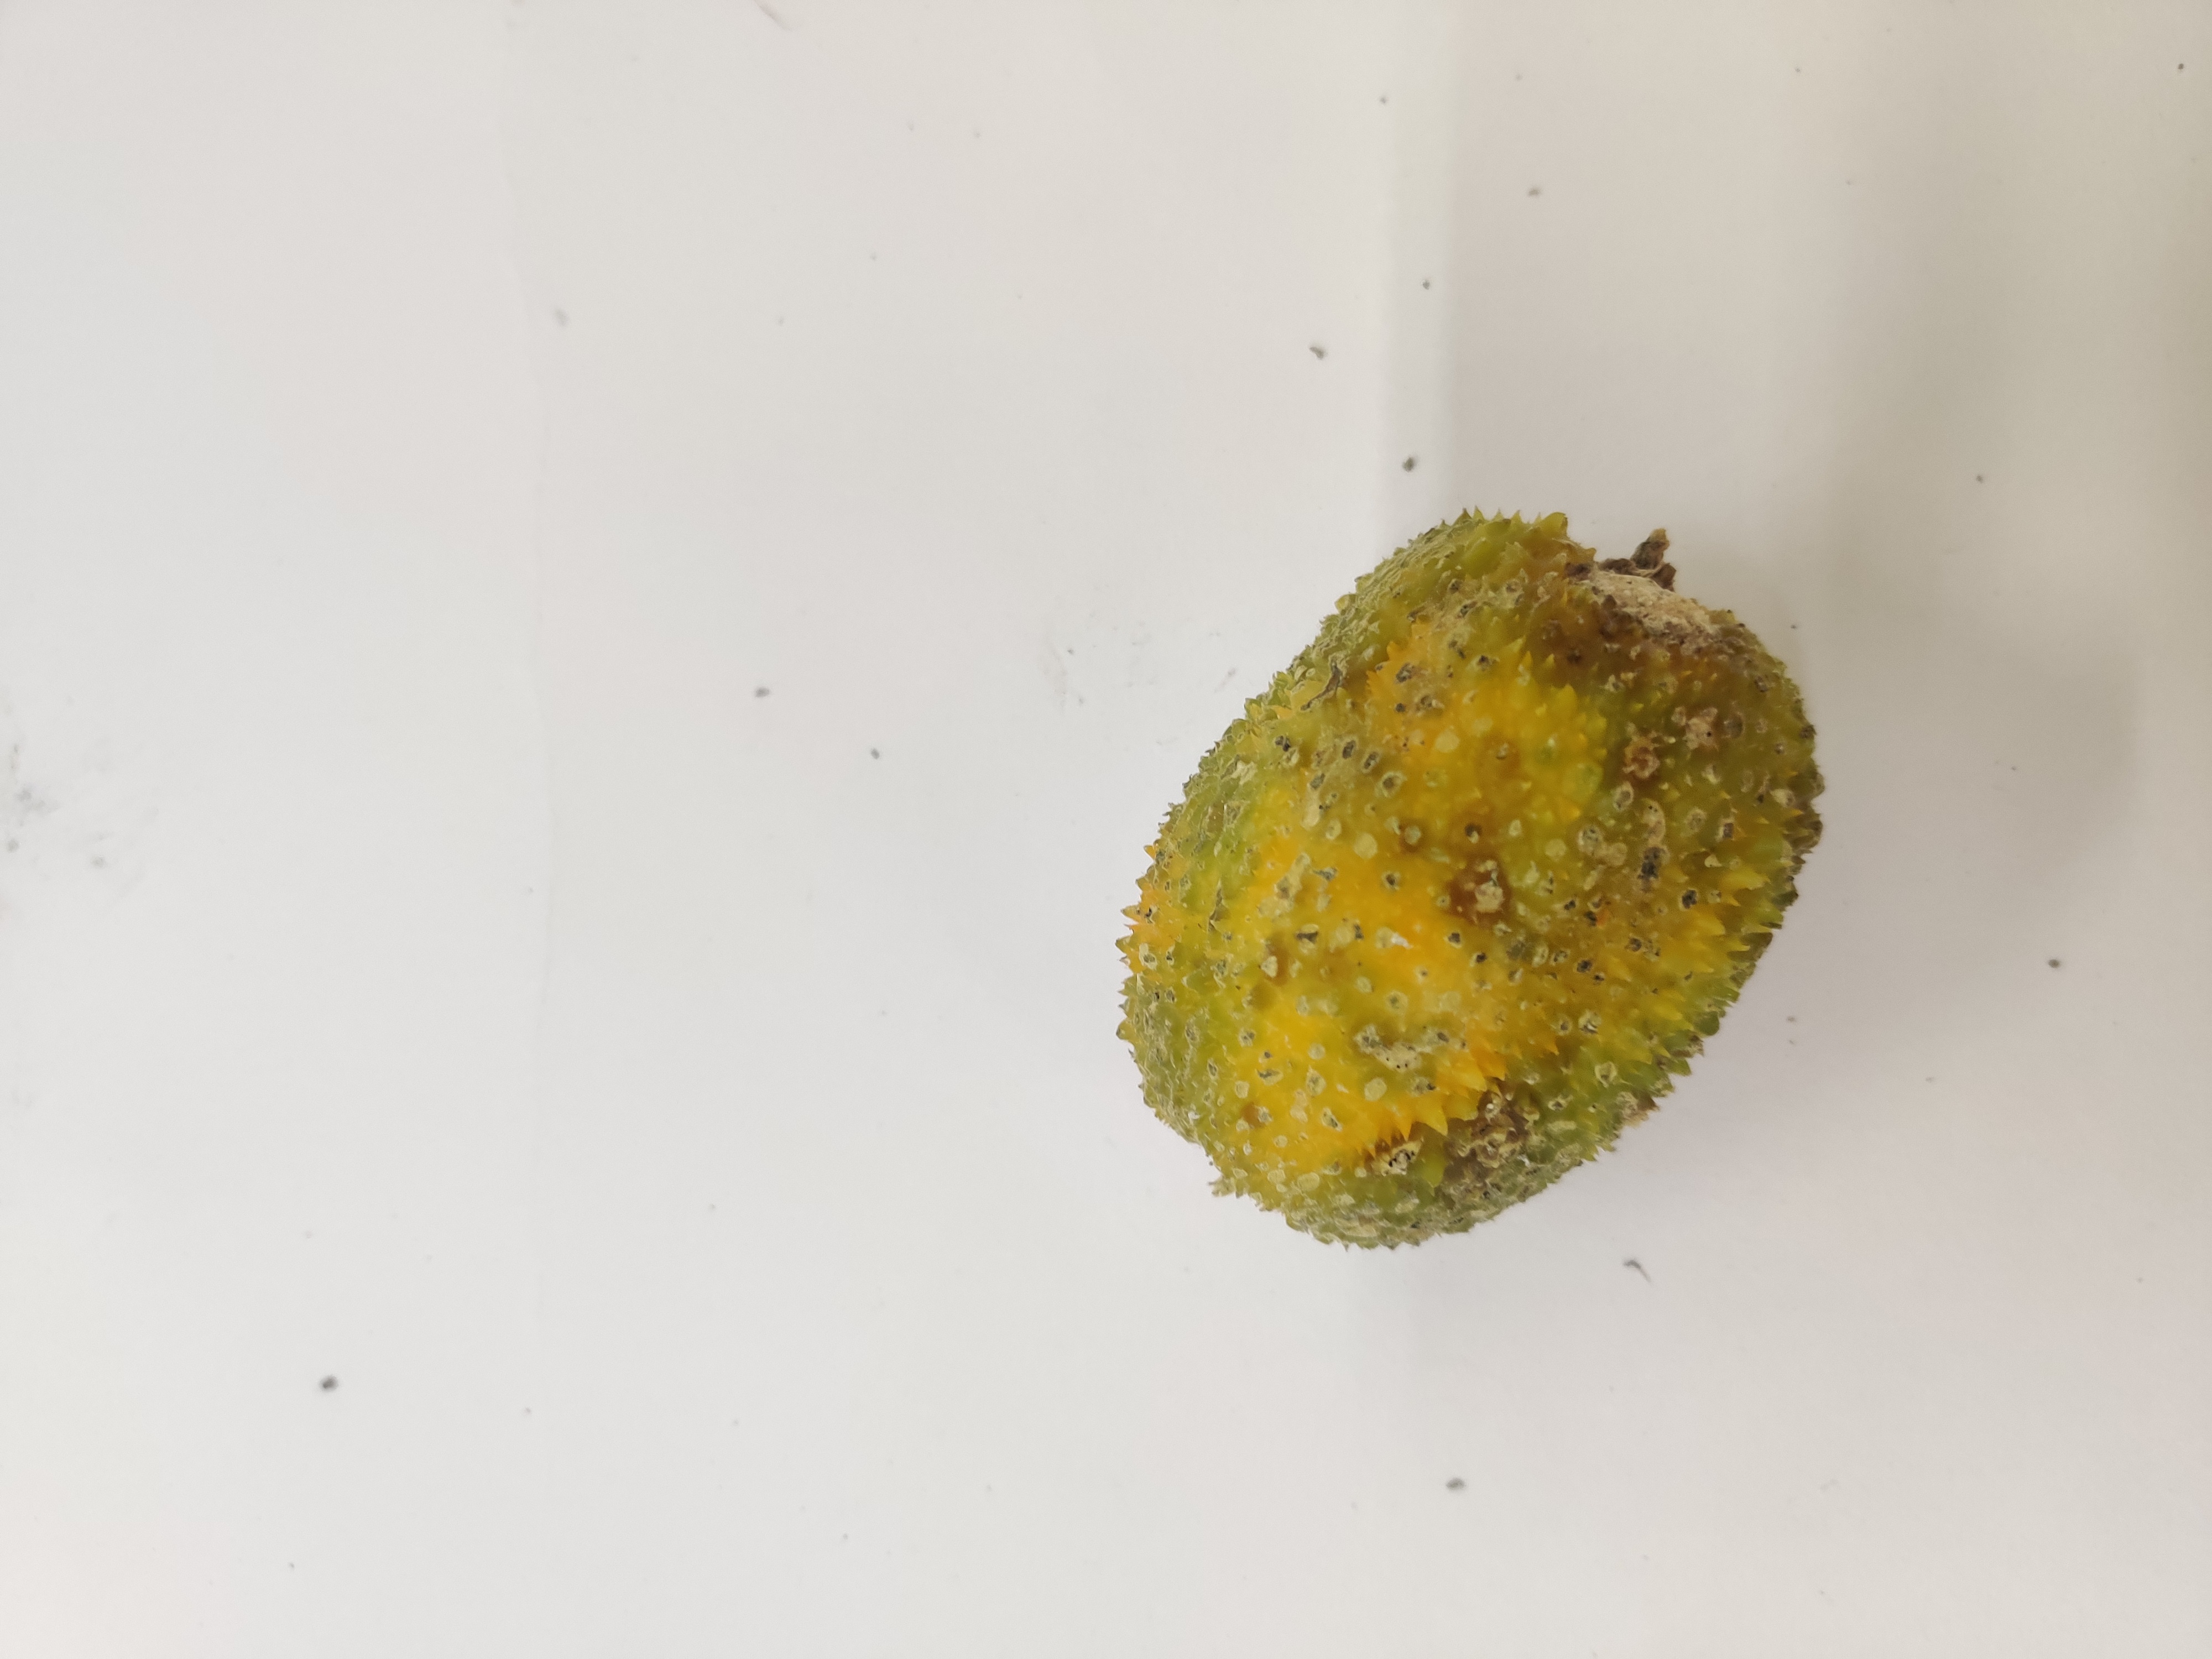
Crop: Spiny Gourd
Condition: Damaged